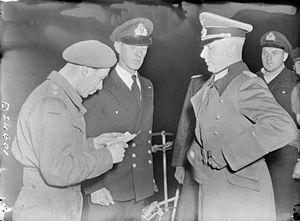
L'occupation des îles Anglo-Normandes renvoie à la période de l'histoire où les îles Anglo-Normandes furent militairement occupées par l'Allemagne pendant la Seconde Guerre mondiale, ce qui fit d'elles les seuls territoires des Îles Britanniques à avoir été envahis par la Wehrmacht. Cette occupation couvre la période allant du 30 juin 1940 à la libération, le 9 mai 1945. Ne faisant pas partie du Royaume-Uni, ces îles recouvrent les dépendances de la Couronne des bailliages de Jersey et de Guernesey.